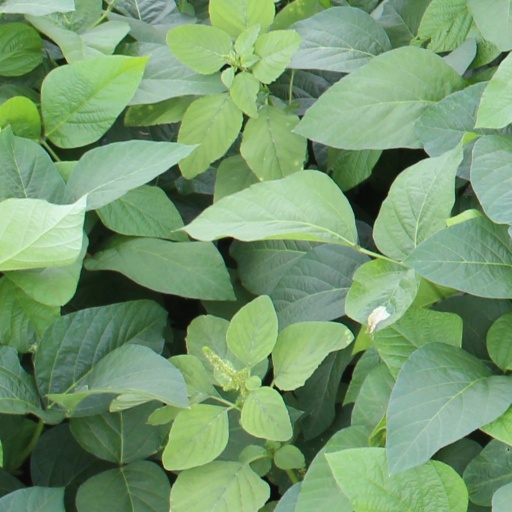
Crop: soybean